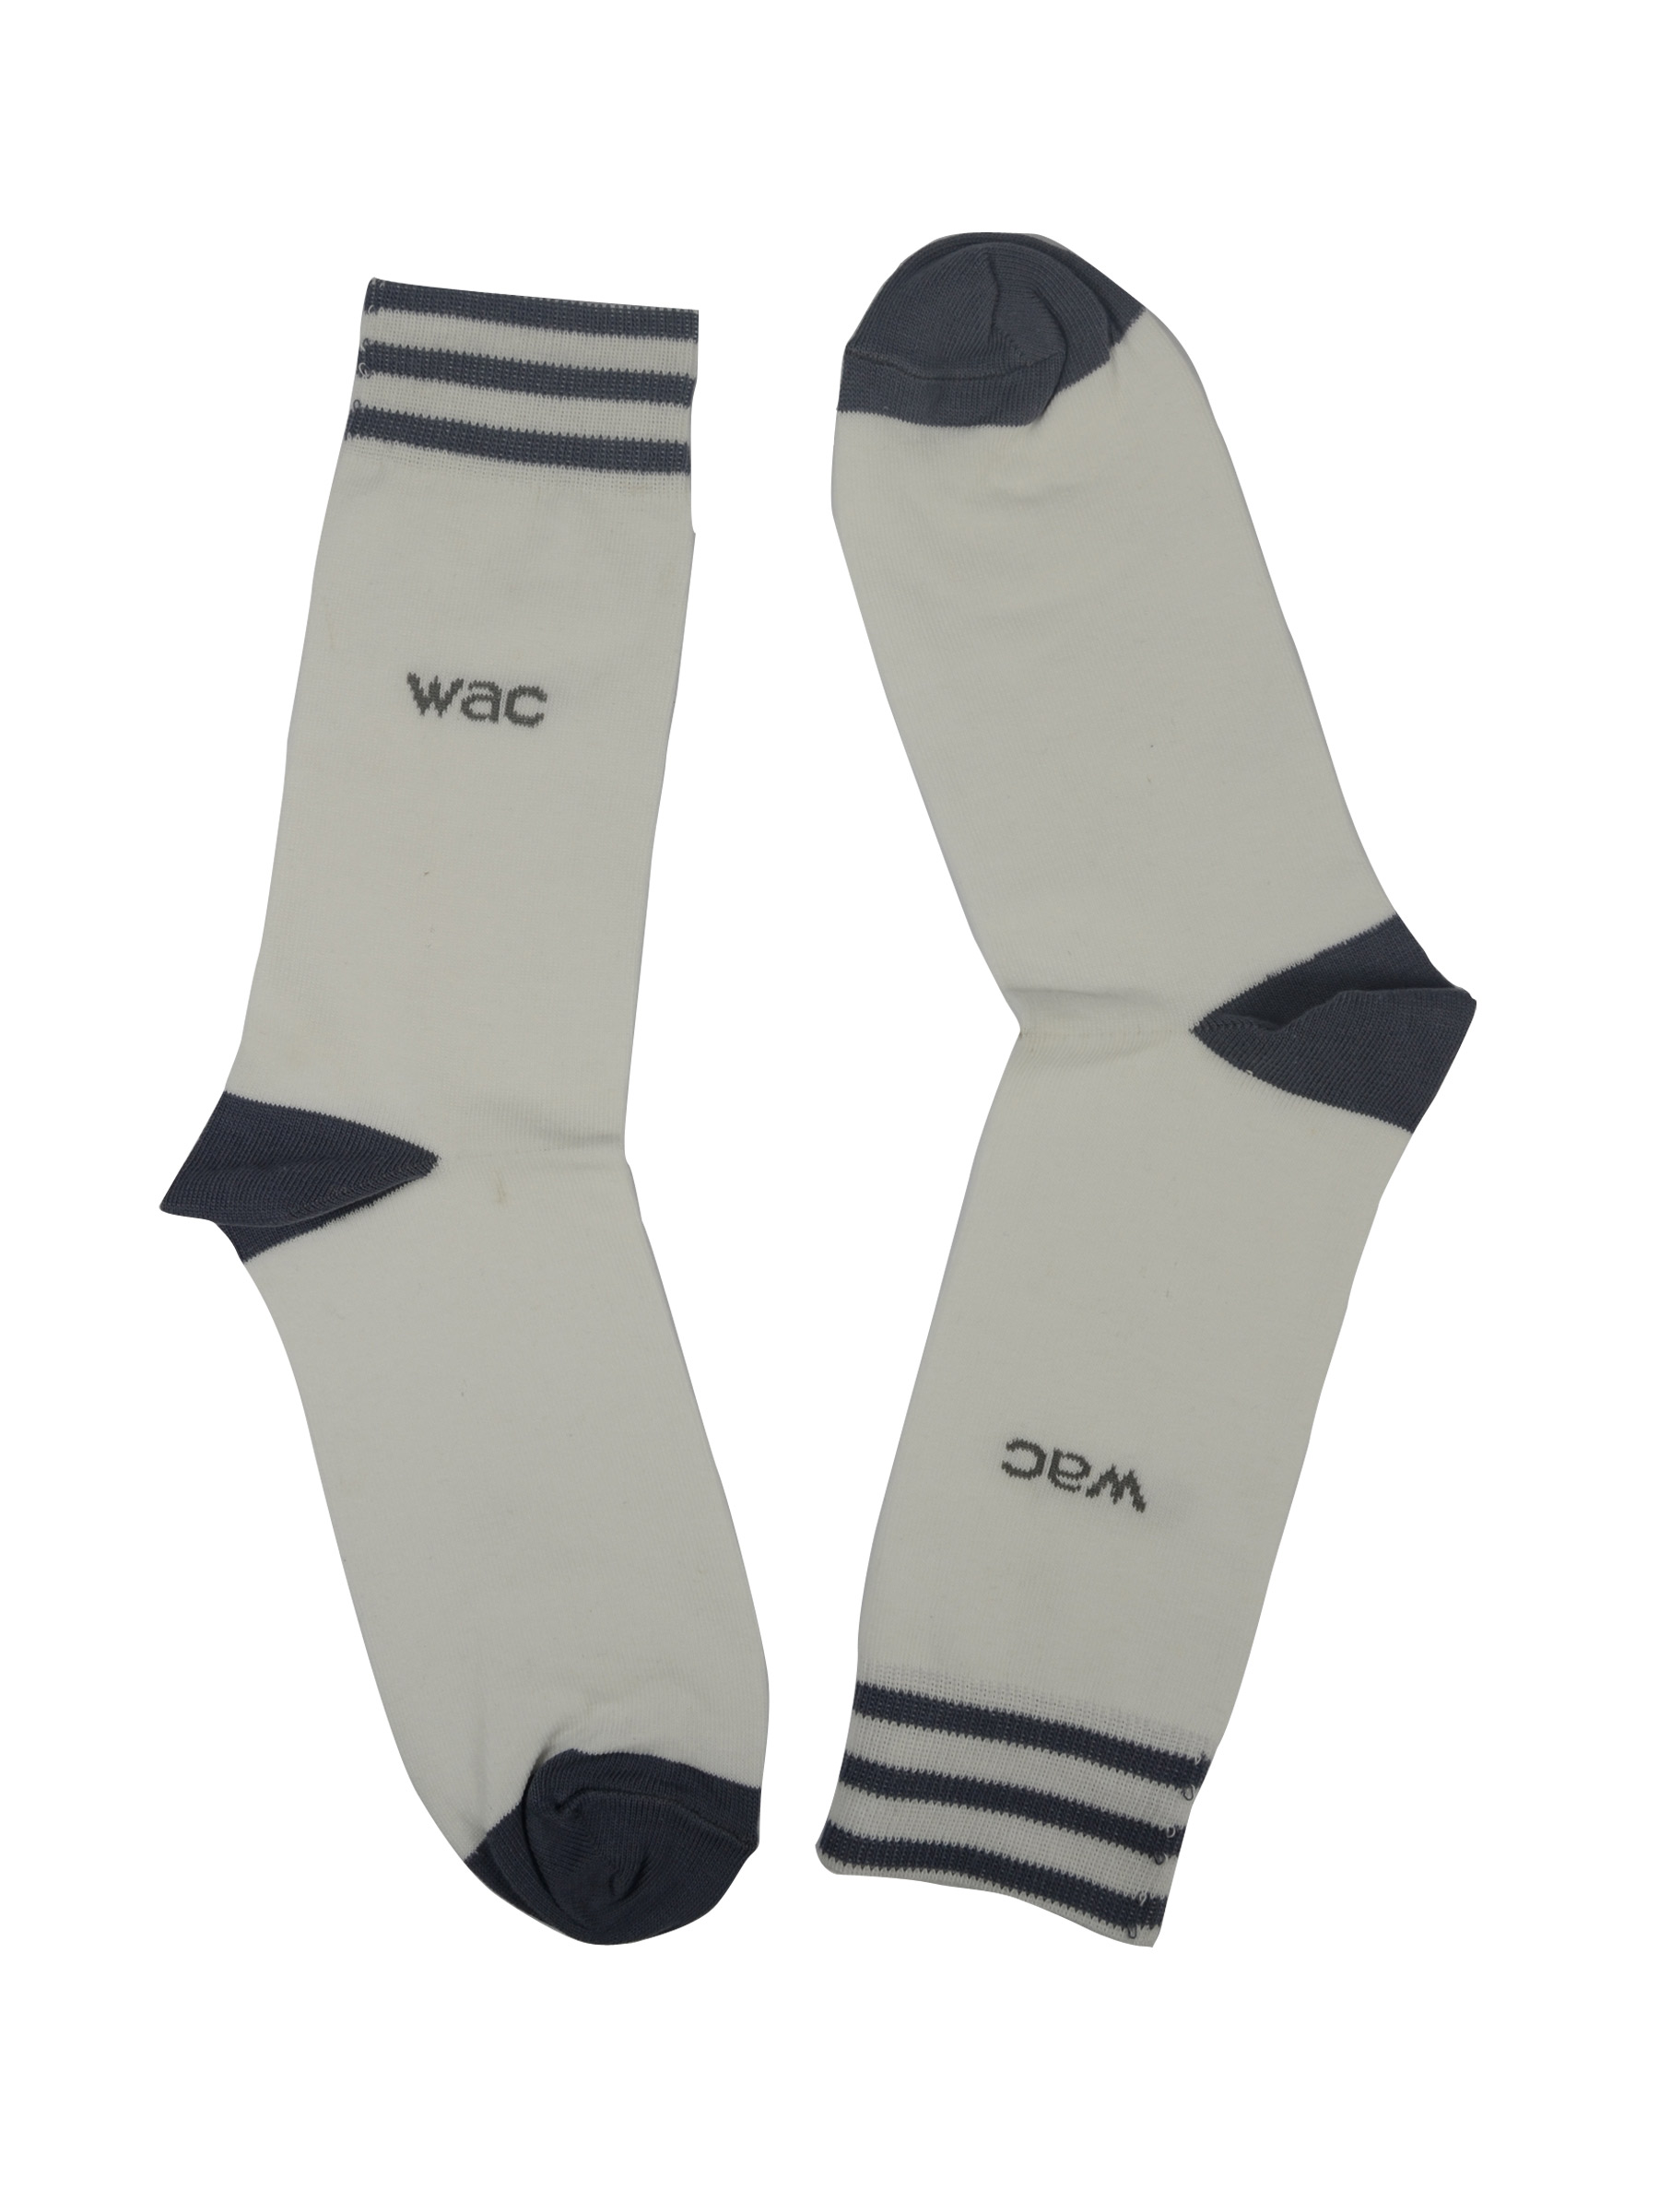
Wrangler Men's White Crew Length Socks
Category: Accessories / Socks / Socks
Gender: Men
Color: White
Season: Summer 2016
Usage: Casual